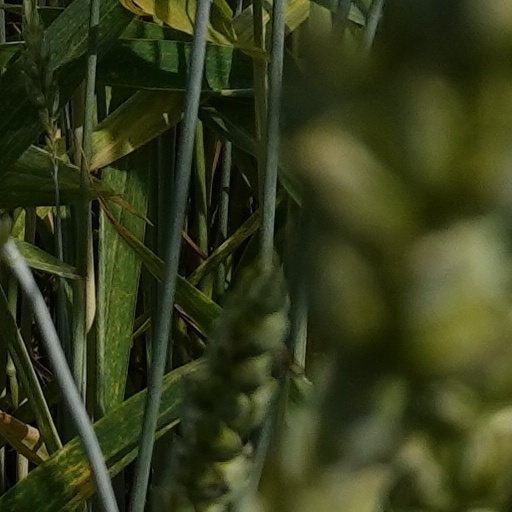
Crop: wheat